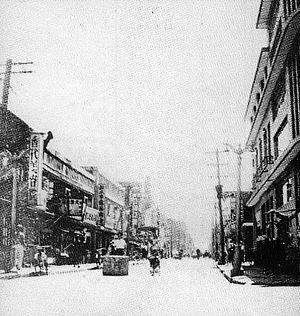
Mudanjiang
Gade i Mudanjiang i 1942
Mudanjiang er en by på præfekturniveau i provinsen Heilongjiang i det nordøstlige Kina. Befolkningen i hovedbyen anslås til 666.000, mens hele præfekturet har 2,7 millioner indbyggere, og er areal på 40.435 km².